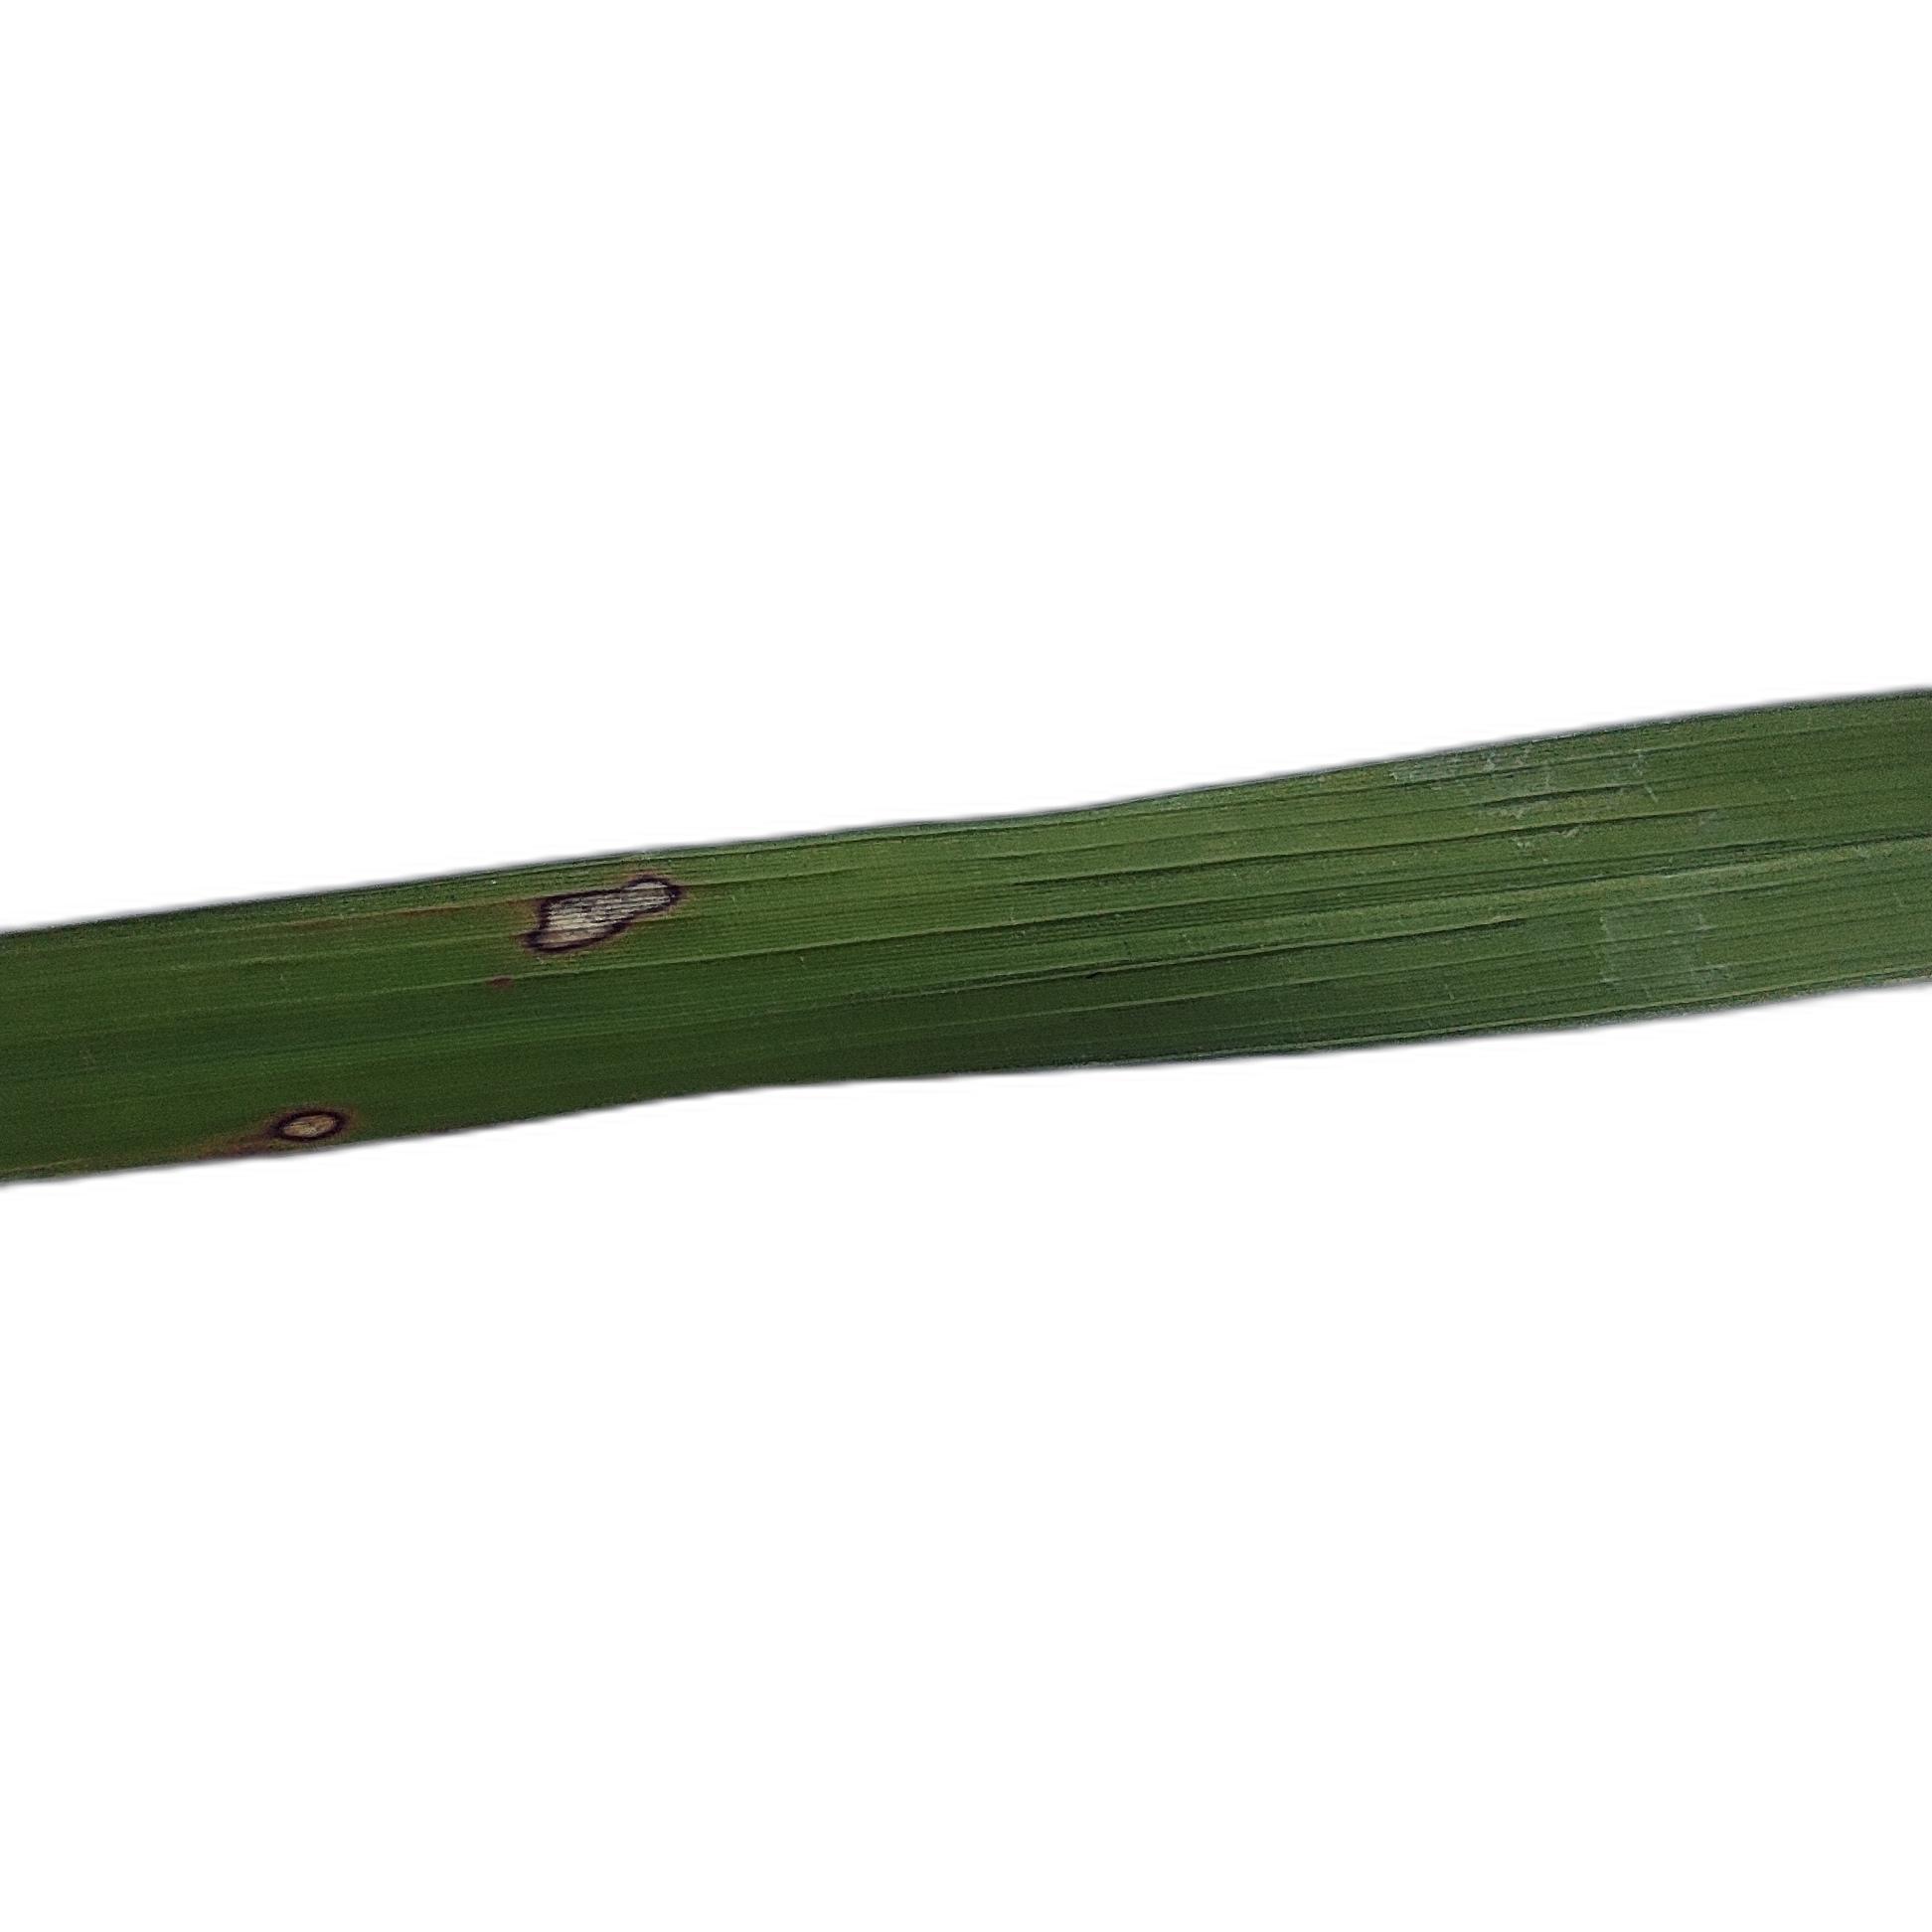
Label: Rice Blast